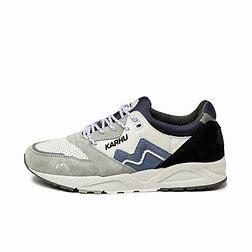
Brand: Karhu
Model: 100